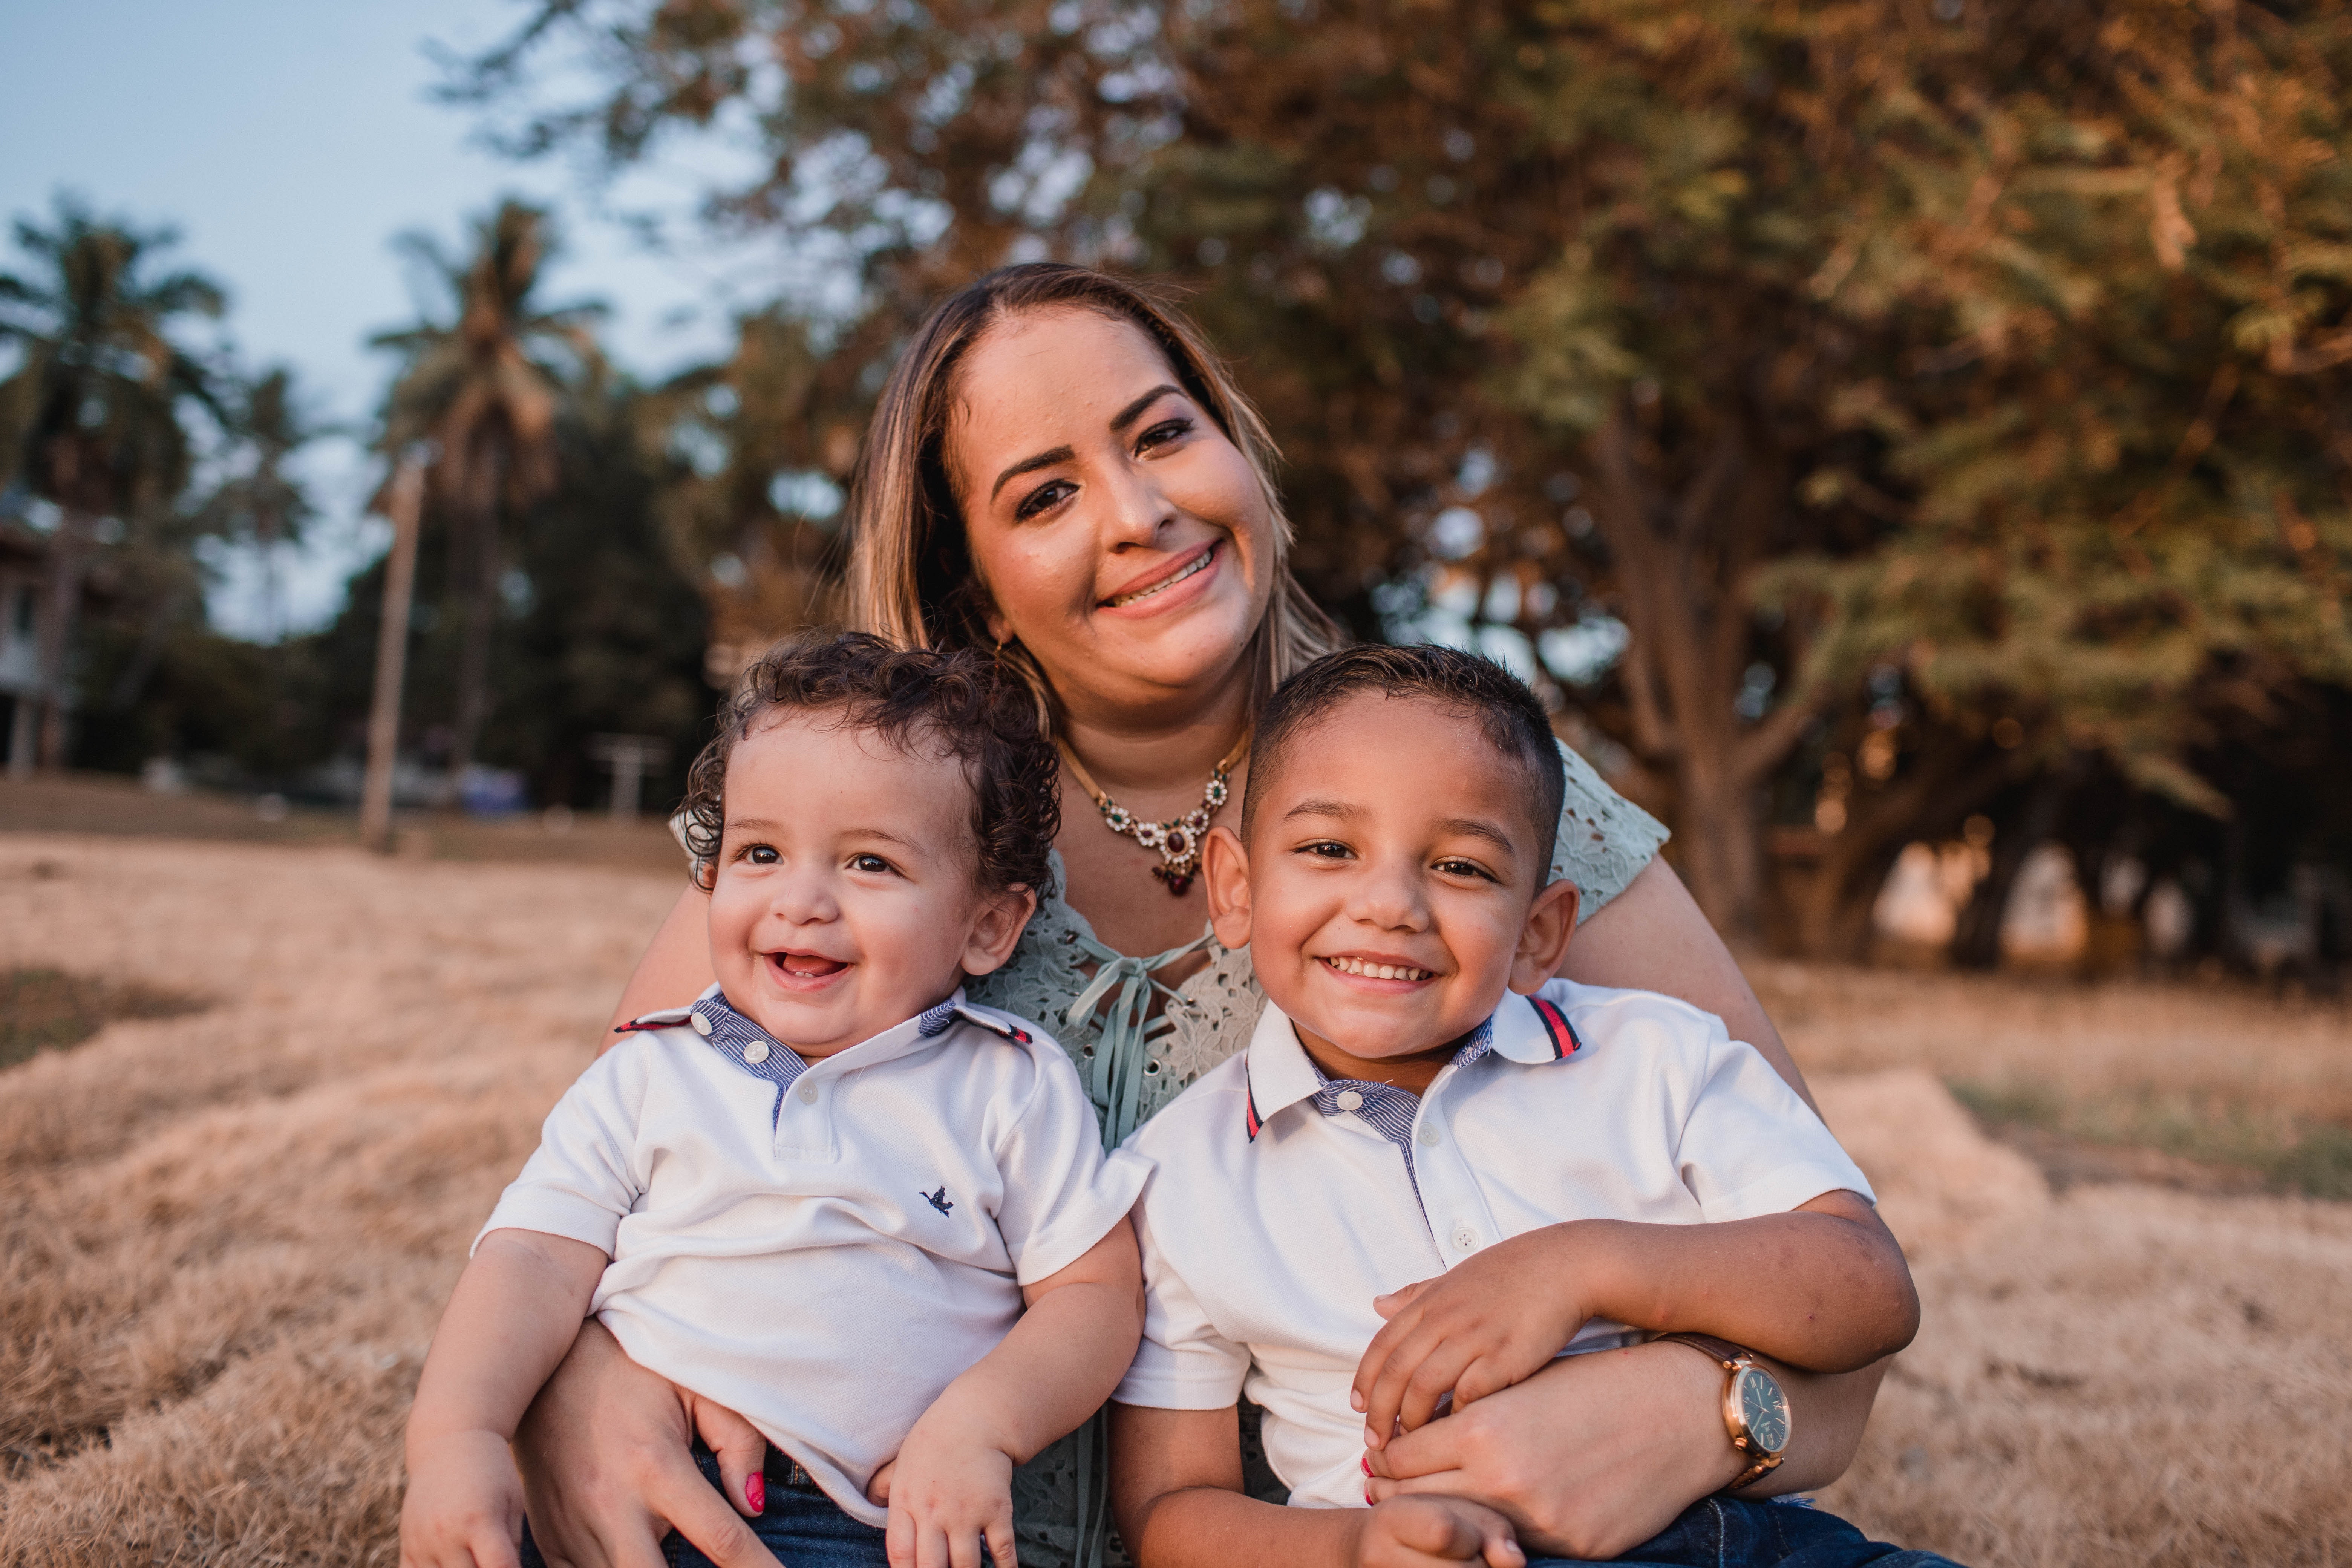
people, photograph, facial expression, child, photography, smile, emotion, family, girl, fun, vacation, happiness, portrait photography, sibling, tree, father